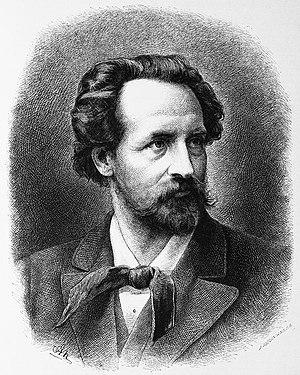
Adolf von Wilbrandt, né le 24 août 1837 et mort le 10 juin 1911 dans sa ville natale de Rostock, est un journaliste et dramaturge allemand. Il fut successivement directeur de la Süddeutsche Zeitung à Munich puis du Burgtheater de Vienne.